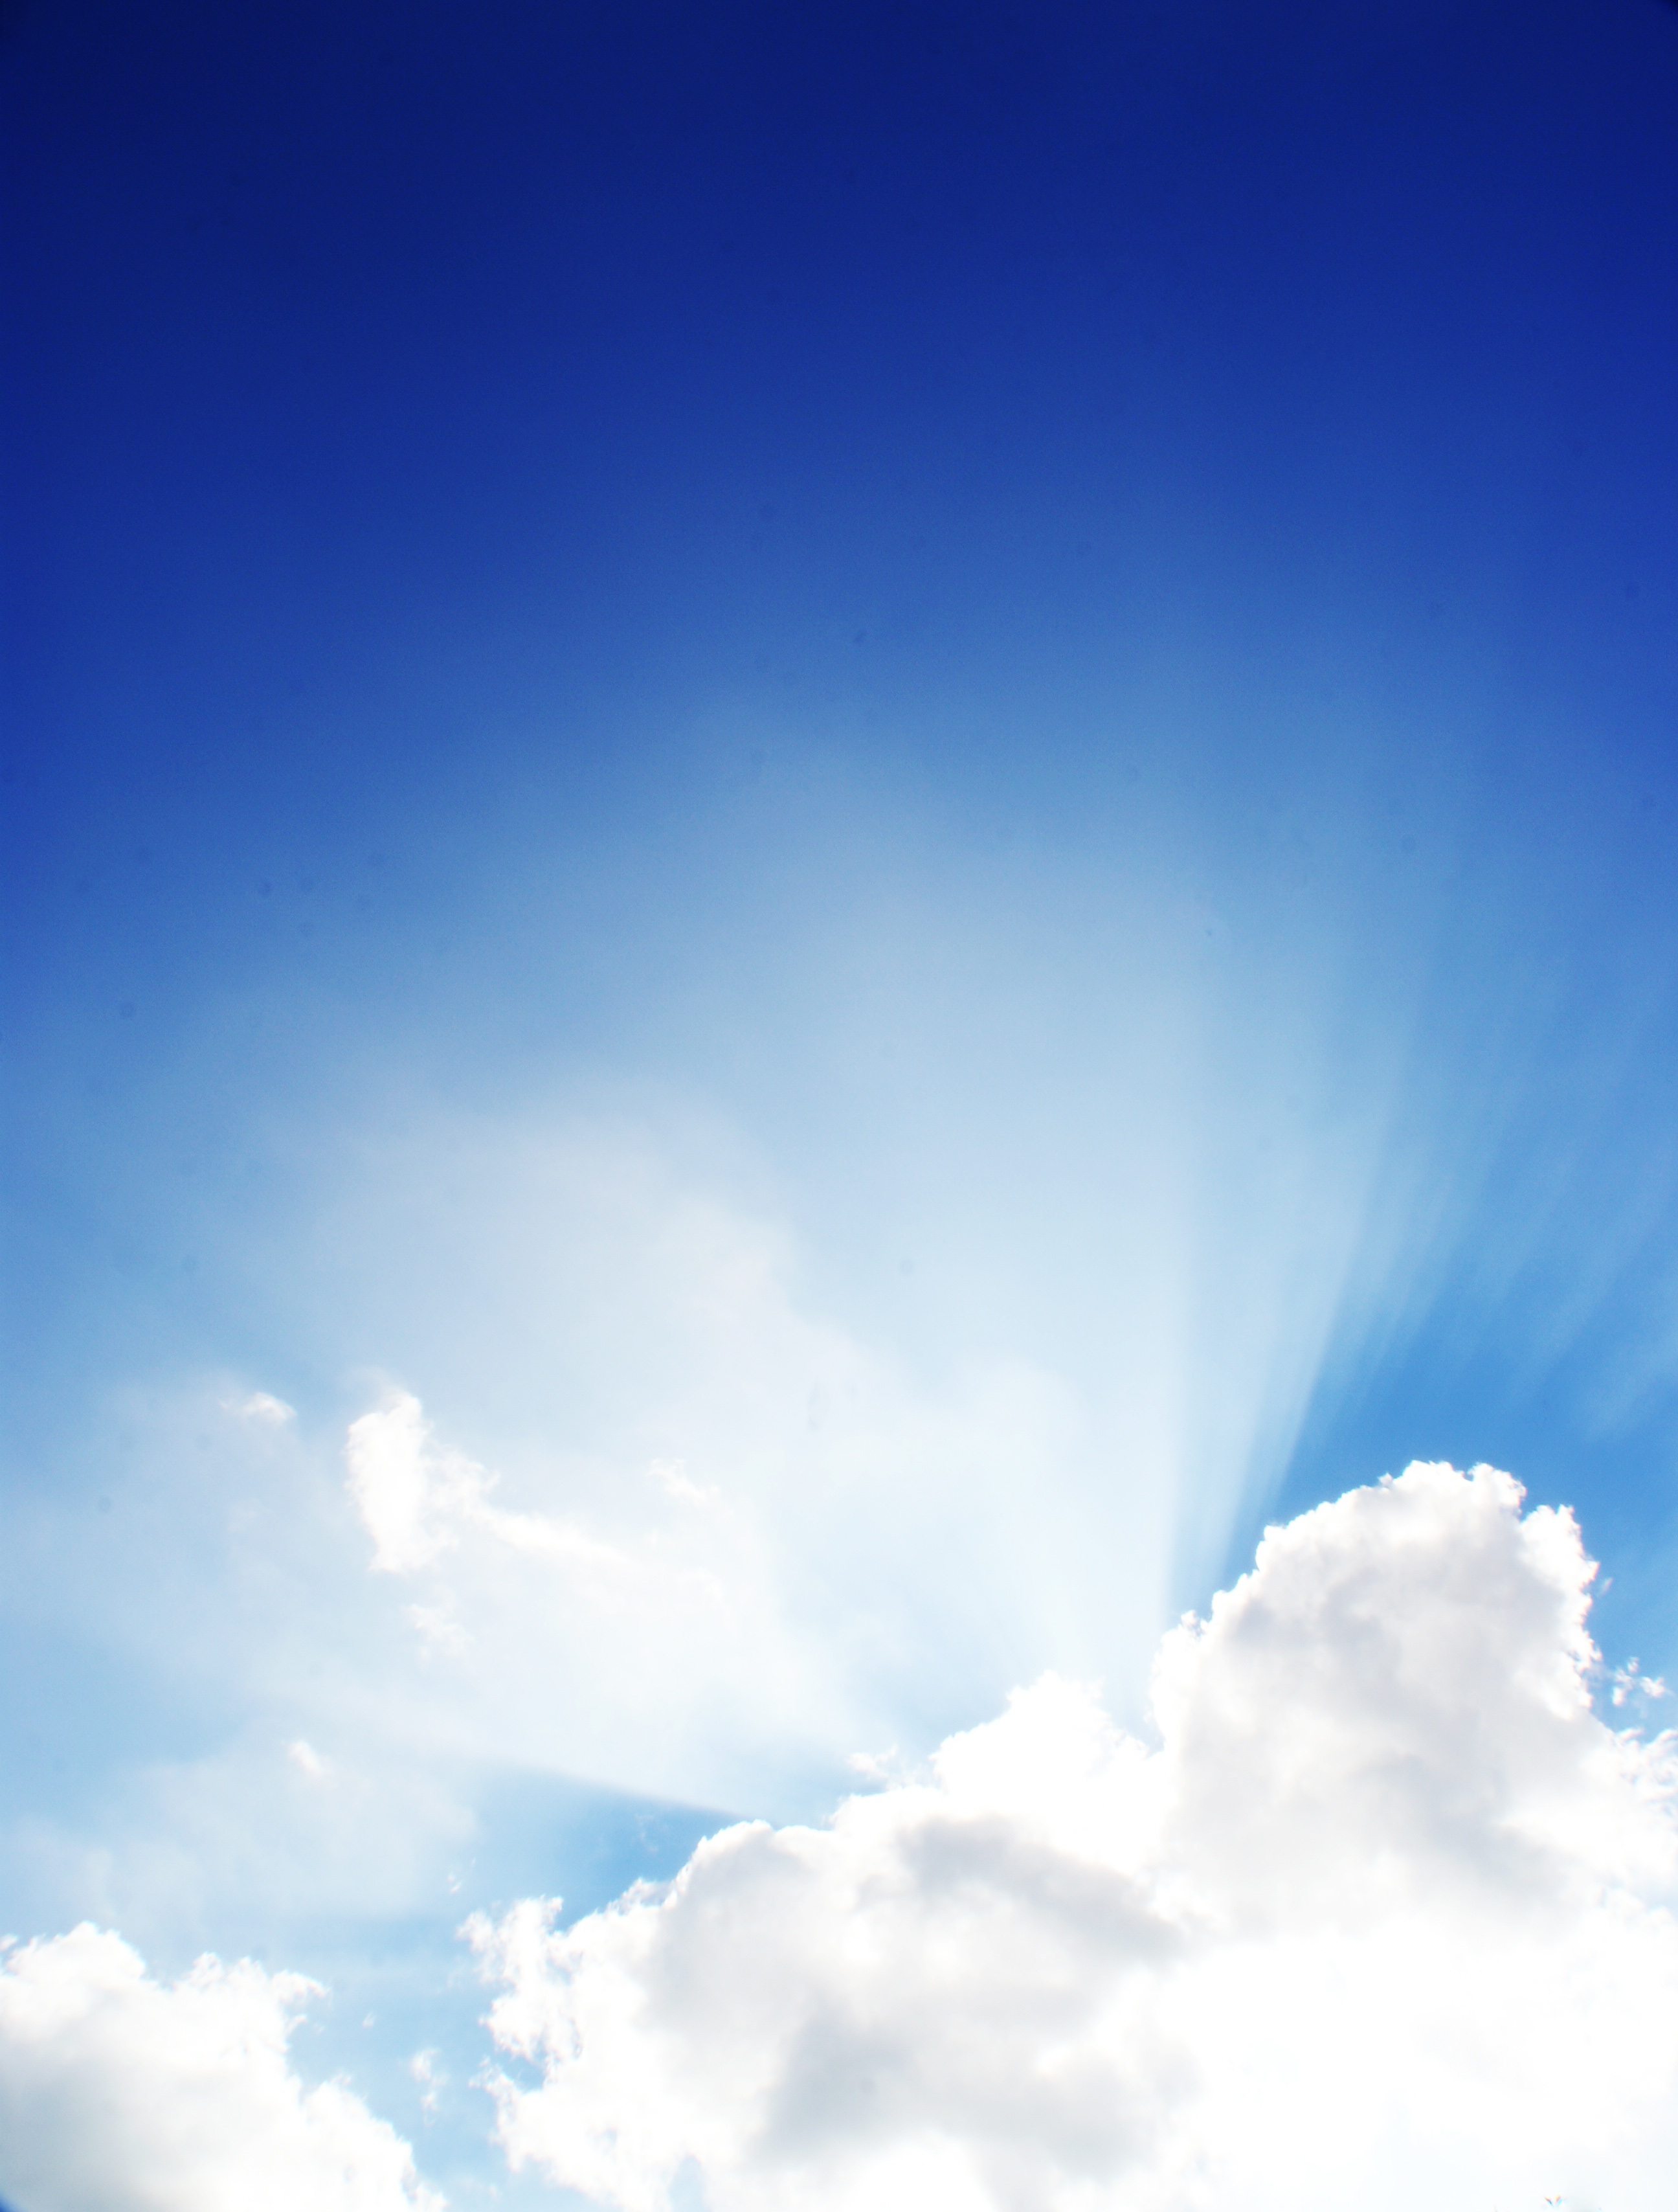
landscape, nature, horizon, cloud, sky, sun, white, sunlight, cloudy, morning, atmosphere, summer, daytime, cumulus, contrast, blue, lights, clouds, light reflections, against day, meteorological phenomenon, atmosphere of earth